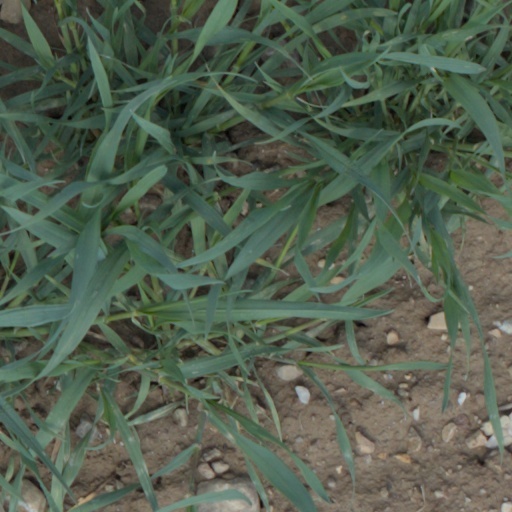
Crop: wheat